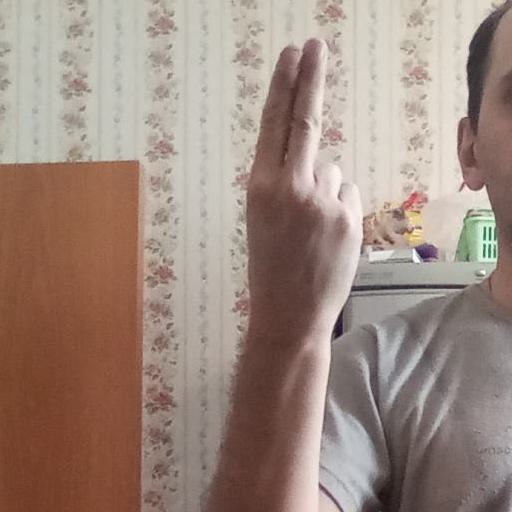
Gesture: two_up_inverted